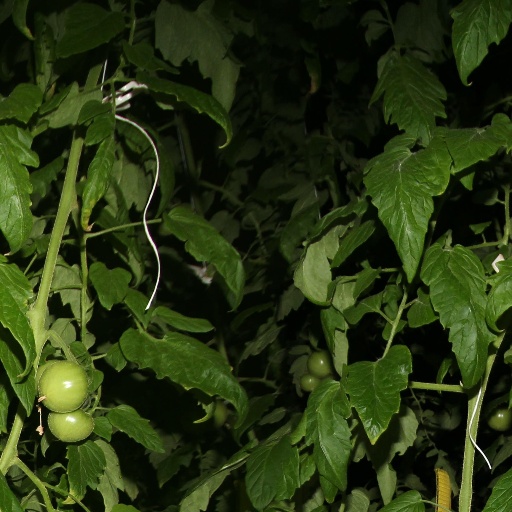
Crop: tomato